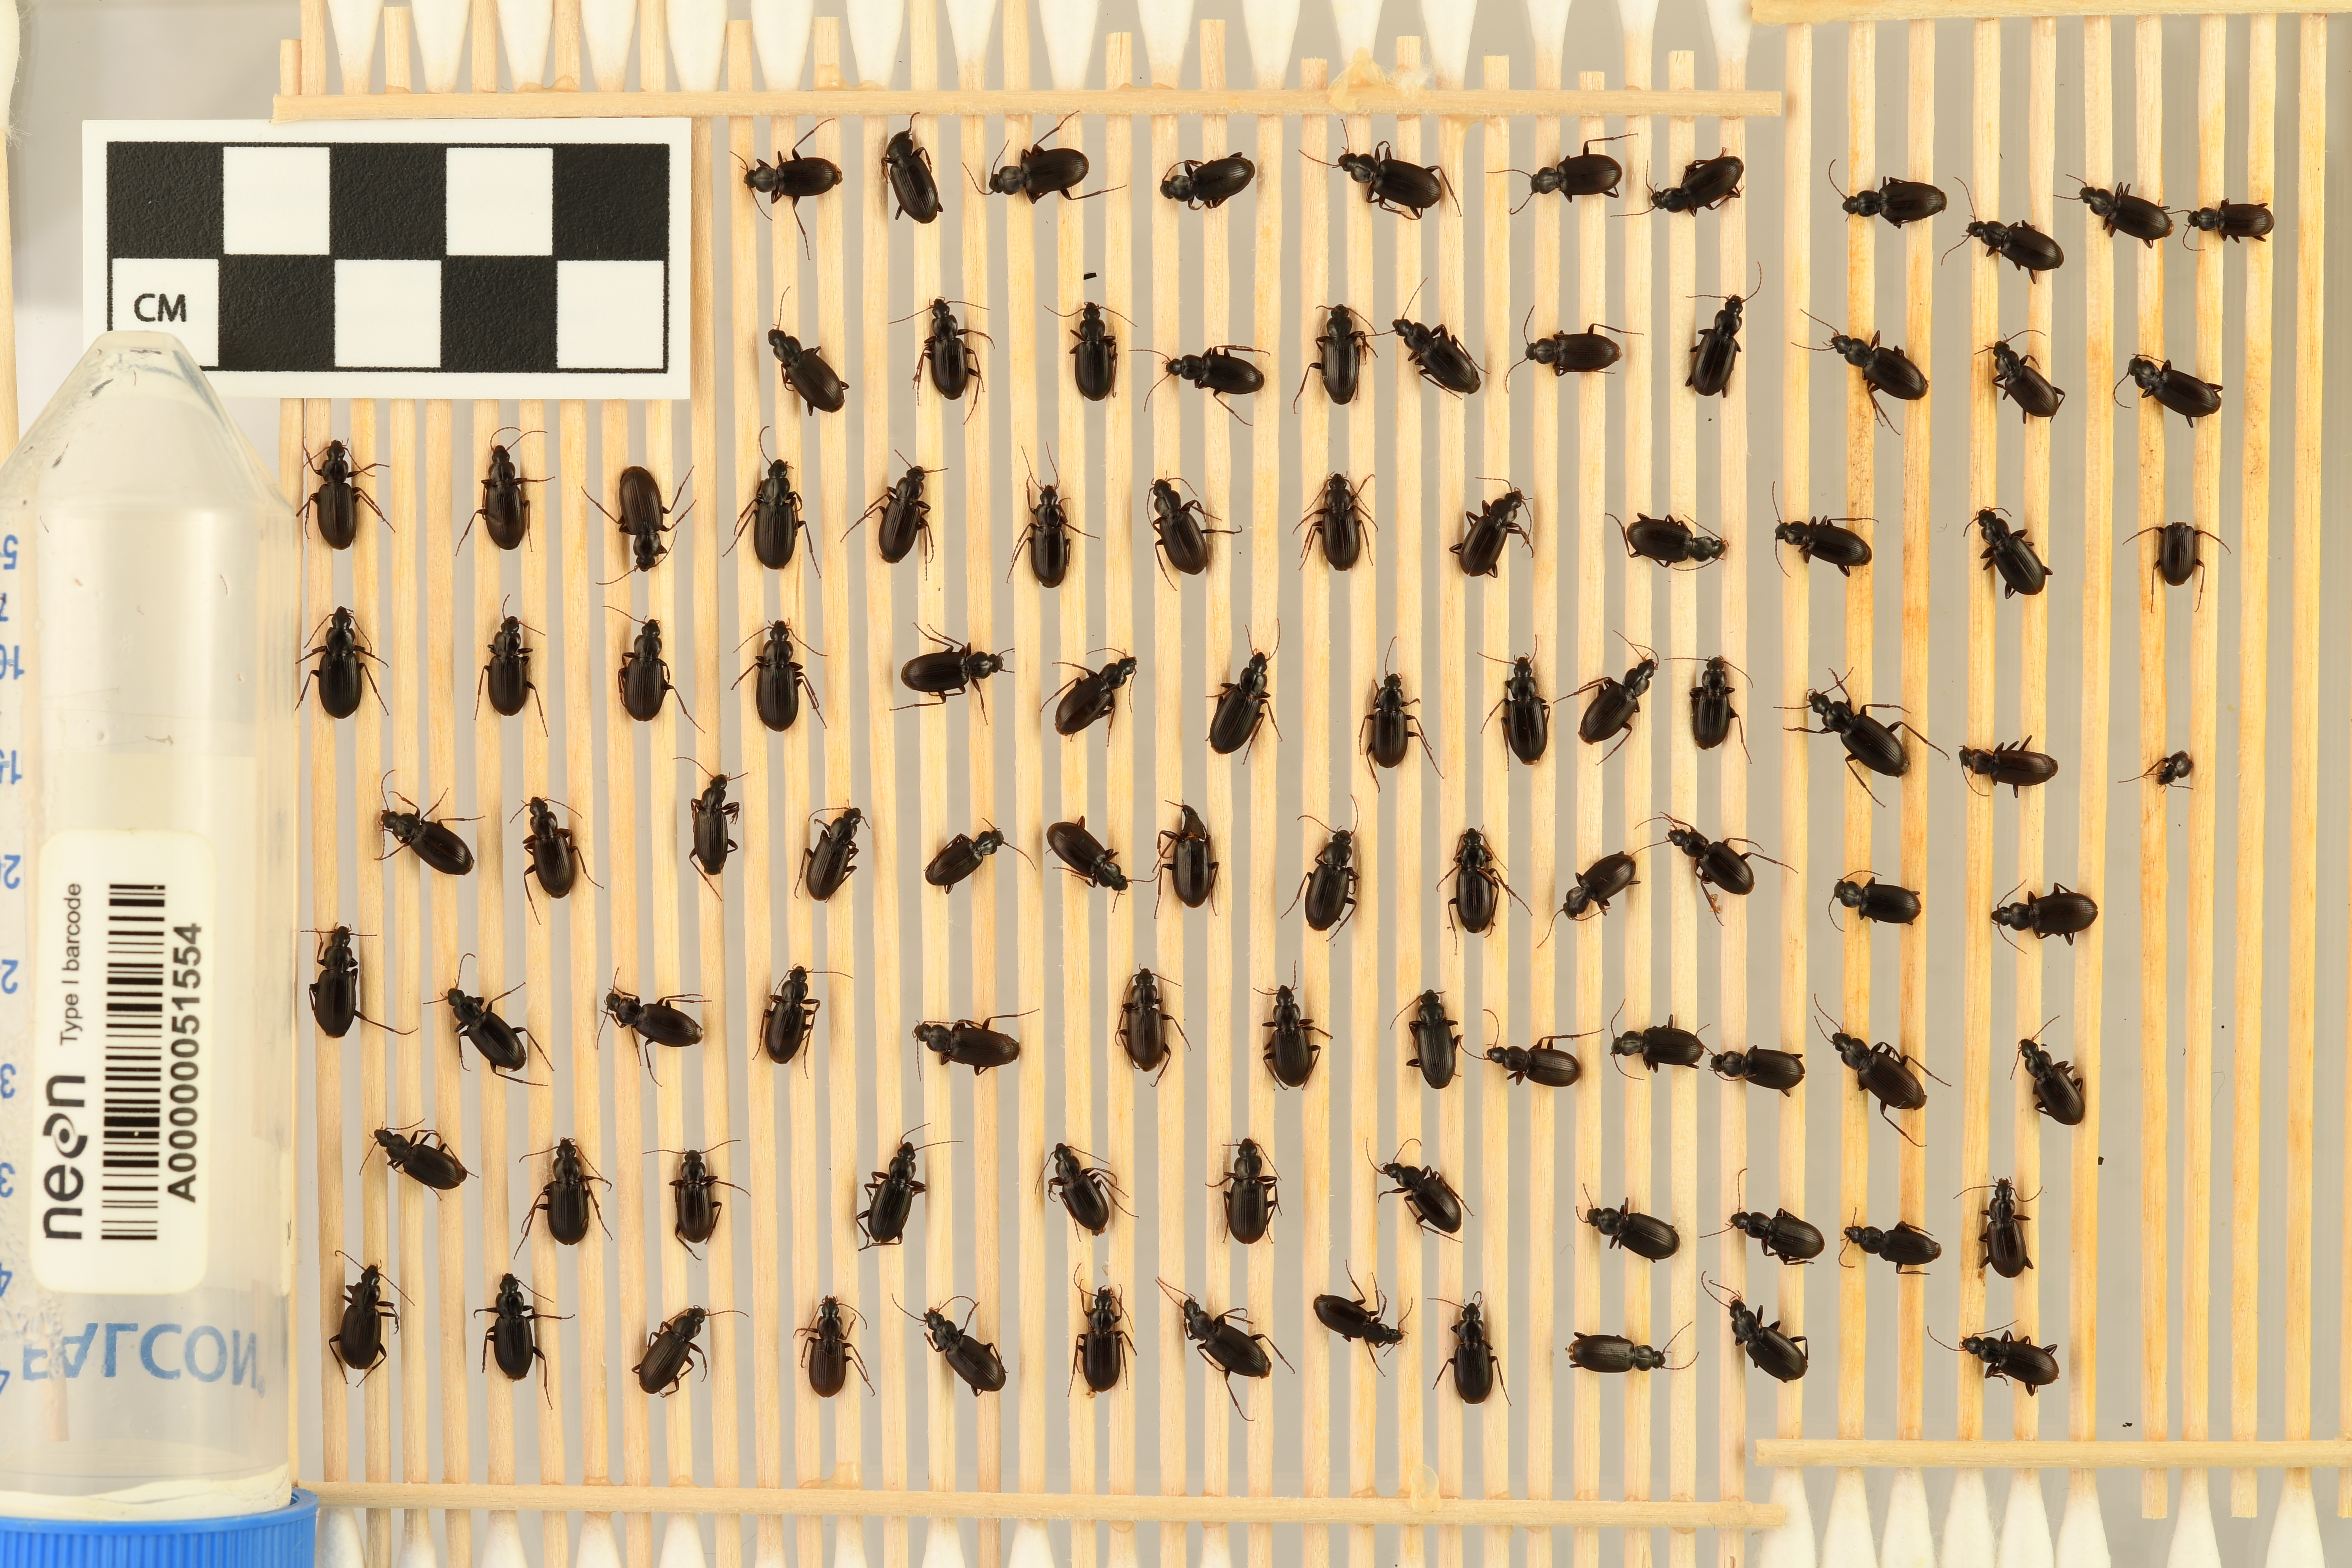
Calathus advena — Rocky Mountains NEON, plot RMNP_012. Beetle 33, ElytraLength: 0.5392 cm (lying flat: Yes)

Calathus advena — Rocky Mountains NEON, plot RMNP_012. Beetle 33, ElytraWidth: 0.296 cm (lying flat: Yes)

Calathus advena — Rocky Mountains NEON, plot RMNP_012. Beetle 34, ElytraLength: 0.5514 cm (lying flat: Yes)

Calathus advena — Rocky Mountains NEON, plot RMNP_012. Beetle 34, ElytraWidth: 0.3309 cm (lying flat: Yes)

Calathus advena — Rocky Mountains NEON, plot RMNP_012. Beetle 35, ElytraLength: 0.5391 cm (lying flat: Yes)

Calathus advena — Rocky Mountains NEON, plot RMNP_012. Beetle 35, ElytraWidth: 0.2952 cm (lying flat: Yes)

Calathus advena — Rocky Mountains NEON, plot RMNP_012. Beetle 36, ElytraLength: 0.5897 cm (lying flat: Yes)

Calathus advena — Rocky Mountains NEON, plot RMNP_012. Beetle 36, ElytraWidth: 0.372 cm (lying flat: Yes)

Calathus advena — Rocky Mountains NEON, plot RMNP_012. Beetle 37, ElytraLength: 0.5256 cm (lying flat: Yes)

Calathus advena — Rocky Mountains NEON, plot RMNP_012. Beetle 37, ElytraWidth: 0.3336 cm (lying flat: Yes)

Calathus advena — Rocky Mountains NEON, plot RMNP_012. Beetle 38, ElytraLength: 0.5647 cm (lying flat: Yes)

Calathus advena — Rocky Mountains NEON, plot RMNP_012. Beetle 38, ElytraWidth: 0.3215 cm (lying flat: Yes)

Calathus advena — Rocky Mountains NEON, plot RMNP_012. Beetle 39, ElytraLength: 0.6026 cm (lying flat: Yes)

Calathus advena — Rocky Mountains NEON, plot RMNP_012. Beetle 39, ElytraWidth: 0.3462 cm (lying flat: Yes)

Calathus advena — Rocky Mountains NEON, plot RMNP_012. Beetle 40, ElytraLength: 0.606 cm (lying flat: Yes)

Calathus advena — Rocky Mountains NEON, plot RMNP_012. Beetle 40, ElytraWidth: 0.3246 cm (lying flat: Yes)

Calathus advena — Rocky Mountains NEON, plot RMNP_012. Beetle 41, ElytraLength: 0.5712 cm (lying flat: Yes)

Calathus advena — Rocky Mountains NEON, plot RMNP_012. Beetle 41, ElytraWidth: 0.2993 cm (lying flat: Yes)

Calathus advena — Rocky Mountains NEON, plot RMNP_012. Beetle 42, ElytraLength: 0.5679 cm (lying flat: Yes)

Calathus advena — Rocky Mountains NEON, plot RMNP_012. Beetle 42, ElytraWidth: 0.3387 cm (lying flat: Yes)

Calathus advena — Rocky Mountains NEON, plot RMNP_012. Beetle 43, ElytraWidth: 0.308 cm (lying flat: Yes)

Calathus advena — Rocky Mountains NEON, plot RMNP_012. Beetle 43, ElytraLength: 0.5128 cm (lying flat: Yes)

Calathus advena — Rocky Mountains NEON, plot RMNP_012. Beetle 44, ElytraLength: 0.5537 cm (lying flat: Yes)

Calathus advena — Rocky Mountains NEON, plot RMNP_012. Beetle 44, ElytraWidth: 0.3343 cm (lying flat: Yes)

Calathus advena — Rocky Mountains NEON, plot RMNP_012. Beetle 45, ElytraWidth: 0.3269 cm (lying flat: Yes)

Calathus advena — Rocky Mountains NEON, plot RMNP_012. Beetle 45, ElytraLength: 0.5442 cm (lying flat: Yes)

Calathus advena — Rocky Mountains NEON, plot RMNP_012. Beetle 46, ElytraLength: 0.5015 cm (lying flat: Yes)

Calathus advena — Rocky Mountains NEON, plot RMNP_012. Beetle 46, ElytraWidth: 0.2952 cm (lying flat: Yes)

Calathus advena — Rocky Mountains NEON, plot RMNP_012. Beetle 47, ElytraWidth: 0.3564 cm (lying flat: Yes)

Calathus advena — Rocky Mountains NEON, plot RMNP_012. Beetle 47, ElytraLength: 0.6128 cm (lying flat: Yes)

Calathus advena — Rocky Mountains NEON, plot RMNP_012. Beetle 48, ElytraLength: 0.5281 cm (lying flat: Yes)

Calathus advena — Rocky Mountains NEON, plot RMNP_012. Beetle 48, ElytraWidth: 0.2974 cm (lying flat: Yes)

Calathus advena — Rocky Mountains NEON, plot RMNP_012. Beetle 49, ElytraLength: 0.5725 cm (lying flat: Yes)

Calathus advena — Rocky Mountains NEON, plot RMNP_012. Beetle 49, ElytraWidth: 0.3309 cm (lying flat: Yes)

Calathus advena — Rocky Mountains NEON, plot RMNP_012. Beetle 50, ElytraWidth: 0.3143 cm (lying flat: Yes)

Calathus advena — Rocky Mountains NEON, plot RMNP_012. Beetle 50, ElytraLength: 0.5507 cm (lying flat: Yes)

Calathus advena — Rocky Mountains NEON, plot RMNP_012. Beetle 51, ElytraLength: 0.5256 cm (lying flat: Yes)

Calathus advena — Rocky Mountains NEON, plot RMNP_012. Beetle 51, ElytraWidth: 0.2821 cm (lying flat: Yes)

Calathus advena — Rocky Mountains NEON, plot RMNP_012. Beetle 52, ElytraLength: 0.5597 cm (lying flat: Yes)

Calathus advena — Rocky Mountains NEON, plot RMNP_012. Beetle 52, ElytraWidth: 0.3047 cm (lying flat: Yes)

Calathus advena — Rocky Mountains NEON, plot RMNP_012. Beetle 53, ElytraLength: 0.5263 cm (lying flat: Yes)

Calathus advena — Rocky Mountains NEON, plot RMNP_012. Beetle 53, ElytraWidth: 0.2744 cm (lying flat: Yes)

Calathus advena — Rocky Mountains NEON, plot RMNP_012. Beetle 54, ElytraLength: 0.5487 cm (lying flat: Yes)

Calathus advena — Rocky Mountains NEON, plot RMNP_012. Beetle 54, ElytraWidth: 0.3004 cm (lying flat: Yes)

Calathus advena — Rocky Mountains NEON, plot RMNP_012. Beetle 55, ElytraLength: 0.6155 cm (lying flat: Yes)

Calathus advena — Rocky Mountains NEON, plot RMNP_012. Beetle 55, ElytraWidth: 0.3333 cm (lying flat: Yes)

Calathus advena — Rocky Mountains NEON, plot RMNP_012. Beetle 56, ElytraLength: 0.6042 cm (lying flat: Yes)

Calathus advena — Rocky Mountains NEON, plot RMNP_012. Beetle 56, ElytraWidth: 0.3328 cm (lying flat: Yes)

Calathus advena — Rocky Mountains NEON, plot RMNP_012. Beetle 57, ElytraLength: 0.5642 cm (lying flat: No)

Calathus advena — Rocky Mountains NEON, plot RMNP_012. Beetle 57, ElytraWidth: 0.3077 cm (lying flat: No)

Calathus advena — Rocky Mountains NEON, plot RMNP_012. Beetle 58, ElytraLength: 0.4979 cm (lying flat: Yes)

Calathus advena — Rocky Mountains NEON, plot RMNP_012. Beetle 58, ElytraWidth: 0.3004 cm (lying flat: Yes)

Calathus advena — Rocky Mountains NEON, plot RMNP_012. Beetle 59, ElytraLength: 0.527 cm (lying flat: Yes)

Calathus advena — Rocky Mountains NEON, plot RMNP_012. Beetle 59, ElytraWidth: 0.3174 cm (lying flat: Yes)

Calathus advena — Rocky Mountains NEON, plot RMNP_012. Beetle 60, ElytraLength: 0.5459 cm (lying flat: Yes)

Calathus advena — Rocky Mountains NEON, plot RMNP_012. Beetle 60, ElytraWidth: 0.2993 cm (lying flat: Yes)

Calathus advena — Rocky Mountains NEON, plot RMNP_012. Beetle 61, ElytraLength: 0.6047 cm (lying flat: Yes)

Calathus advena — Rocky Mountains NEON, plot RMNP_012. Beetle 61, ElytraWidth: 0.3215 cm (lying flat: Yes)

Calathus advena — Rocky Mountains NEON, plot RMNP_012. Beetle 62, ElytraLength: 0.6031 cm (lying flat: Yes)

Calathus advena — Rocky Mountains NEON, plot RMNP_012. Beetle 62, ElytraWidth: 0.3333 cm (lying flat: Yes)

Calathus advena — Rocky Mountains NEON, plot RMNP_012. Beetle 63, ElytraLength: 0.5712 cm (lying flat: Yes)

Calathus advena — Rocky Mountains NEON, plot RMNP_012. Beetle 63, ElytraWidth: 0.3174 cm (lying flat: Yes)

Calathus advena — Rocky Mountains NEON, plot RMNP_012. Beetle 64, ElytraLength: 0.5554 cm (lying flat: Yes)

Calathus advena — Rocky Mountains NEON, plot RMNP_012. Beetle 64, ElytraWidth: 0.3001 cm (lying flat: Yes)